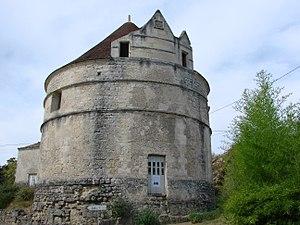
vue de la fuie du XVIe siècle
Un colombier était à l'époque féodale un édifice destiné à loger et à élever des pigeons.
Le château du Bouilh se situe à Saint-André-de-Cubzac, en Gironde. Il est constitué d'un ensemble de bâtiments : pavillon d'honneur et communs disposés en hémicycle qui datent du XVIIIᵉ siècle. L'architecte du château est Victor Louis qui y travailla de fin 1786 à août 1789.